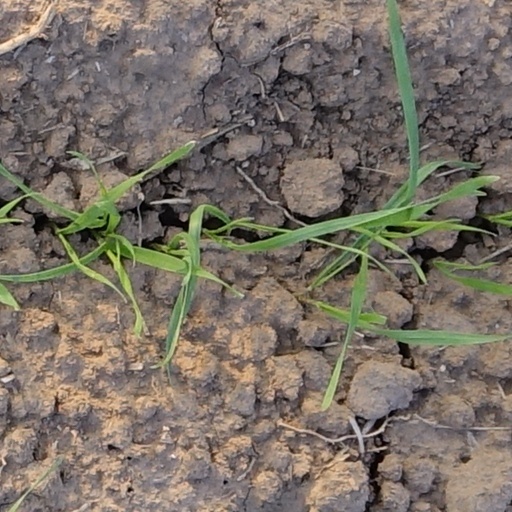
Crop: wheat